Hugh Mahon

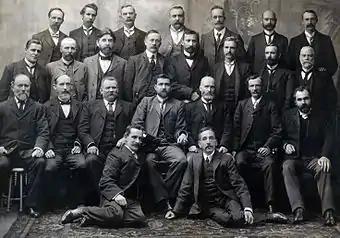
Group photograph of all Federal Labour Party MPs elected at the inaugural 1901 election, including Chris Watson, Andrew Fisher, Billy Hughes, Frank Tudor, and King O'Malley. Mahon is in the middle row standing fourth from left.

In 1897 Mahon stood unsuccessfully for the state seat of North Coolgardie, and the following year he was appointed editor of the Kalgoorlie "Sun", a salacious newspaper similar to John Norton's "Truth", in which he regularly denounced the Forrest government for alleged corrupt practices. Mahon's notoriety as a fighting editor helped him to win the new federal seat of Coolgardie at the 1901 election for Labour.